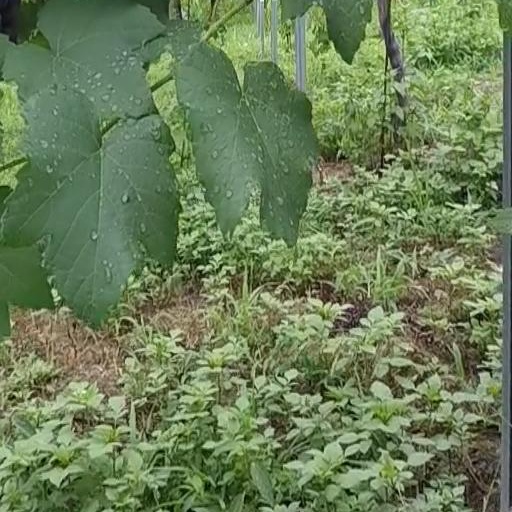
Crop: grape